FEJUVE

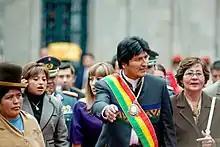
Evo Morales, the socialist President of Bolivia (2006-2019).

The government of Evo Morales and the Movement for Socialism (MAS) was brought to power by the promise to implement the "October Agenda", proposed by social movements including the FEJUVE, which would reintroduce popular sovereignty over natural resources and reconstitute the Bolivian state along the lines of plurinationalism. But the efforts of the government to implement this were frustrated by the country's integration in the globalized economy and decades of neoliberalism. The nationalization of oil supplies was met with cutbacks in private investment, agribusiness restricted agrarian reform to the redistribution of already publicly-held lands, while the new plurinational constitution was stonewalled by the right-wing representatives of the Media Luna.